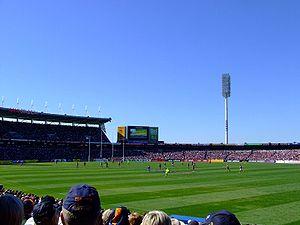
Le Football Park, récemment renommé « AAMI Stadium » en raison d'un naming, est un stade situé dans la banlieue d'Adélaïde, en Australie. Il est le stade résident des équipes de football australien l'Adelaide Football Club et le Port Adelaide Football Club. Il a également accueilli des évènements de cricket ainsi que des concerts.